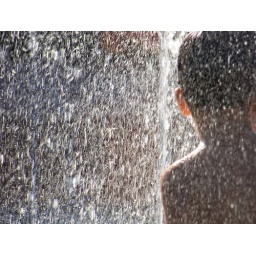
A place where the water shoots out of the ground for kids to play in got me these shots.